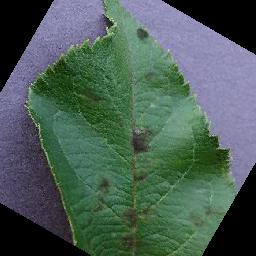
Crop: apple
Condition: scab